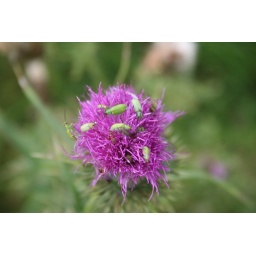
Taken August 17th 2008, in a field on the South Shore of Montreal.Small green beetles (Coleoptera) on a thistle flower head.